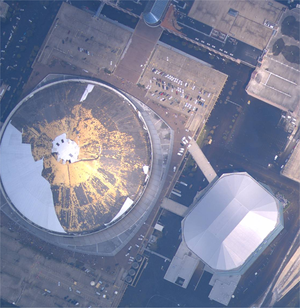
Le Smoothie King Center est une salle omnisports située dans le centre-ville de La Nouvelle-Orléans en Louisiane, près du Mercedes-Benz Superdome.